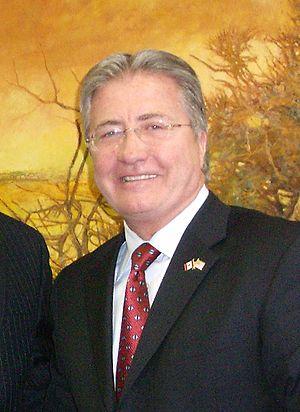
Voici la liste des premiers ministres de Terre-Neuve-et-Labrador depuis son entrée dans la Confédération canadienne en 1949.
Cette page concerne des événements d'actualité qui se sont produits durant l'année 2003 dans la province canadienne de Terre-Neuve-et-Labrador.